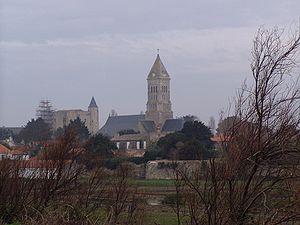
La bataille de Noirmoutier se déroula lors de la guerre de Vendée les 2 et 3 janvier 1794. Le 3 janvier, les républicains s'emparent de l'île de Noirmoutier sous promesse de vie sauve faite aux Vendéens par le général Haxo. Pourtant, malgré les protestations du général, les 1 800 défenseurs de la garnison seront fusillés sous les ordres des représentants en mission Prieur de la Marne, Louis Turreau et Bourbotte. Le général vendéen Maurice d'Elbée fera partie des condamnés.